Romanization of Hispania

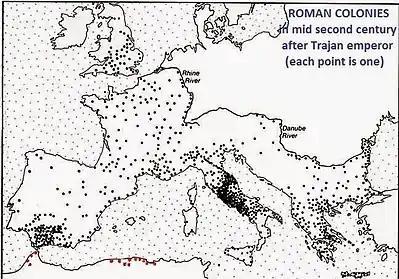
Roman coloniae in Hispania were highly concentrated in the south and along the Mediterranean coast but relatively sparse elsewhere

Although Roman influence had a major impact on existing cities in the peninsula, the largest urban development effort focused on newly constructed cities: Tarraco (modern Tarragona), Emerita Augusta (now Mérida) and Italica (in the present day Santiponce, near Seville).